Exaerete smaragdina

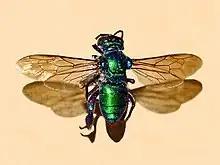
Panama. Museum specimen.

These solitary bees do not build nests, as they are kleptoparasites of "Eulaema nigrita" and "Eufriesea surinamensis". Usually they wait for the host bees to leave the nest, then they lay their eggs in a completed cell. They go through five larval stages. In the second larval stage they kill the host egg. Adult males collect aromatic substances from flowers, mainly orchids. These substances are possibly used in reproduction to attract females.